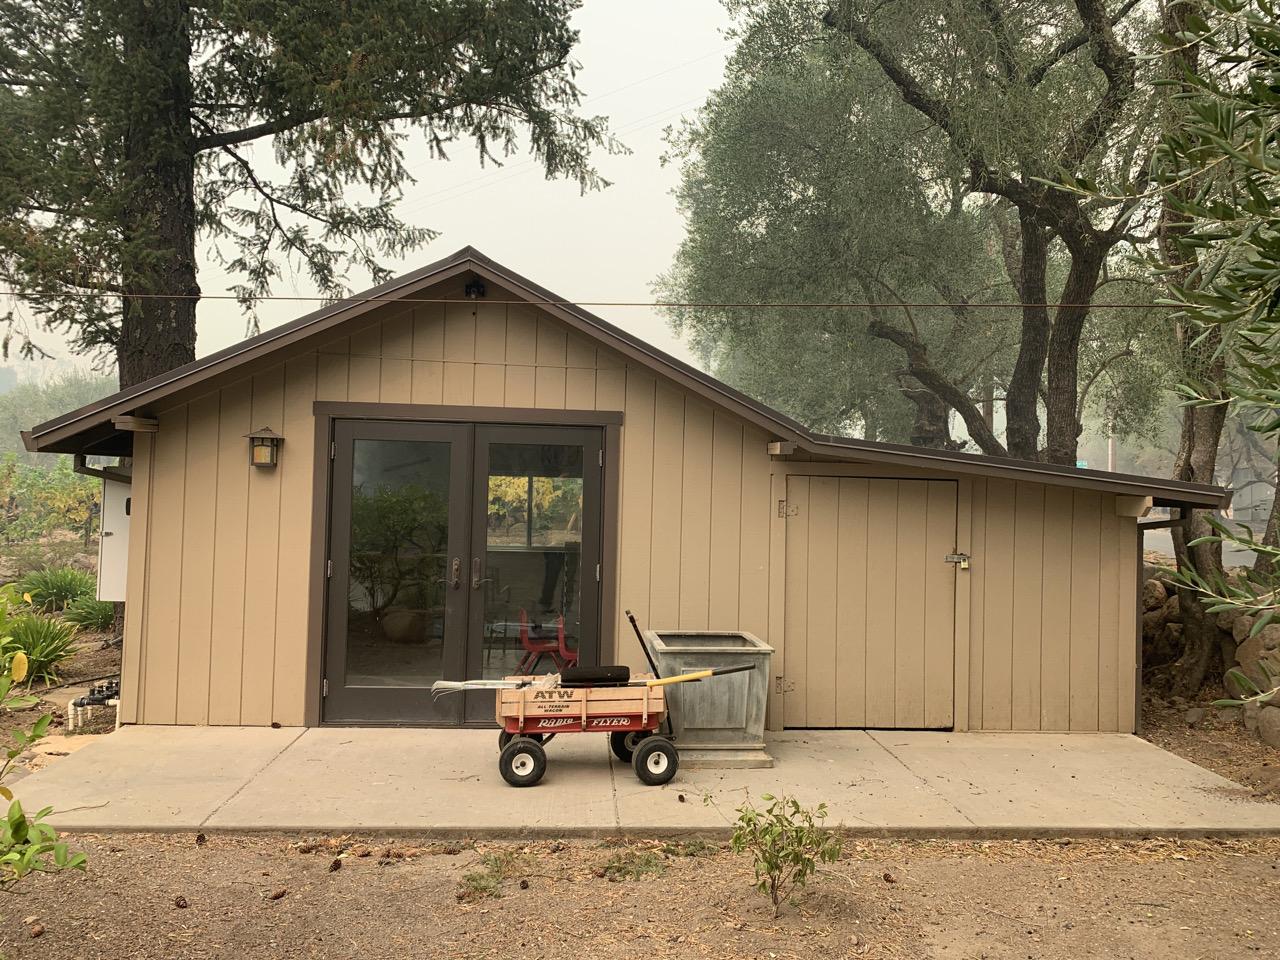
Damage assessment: no_damage